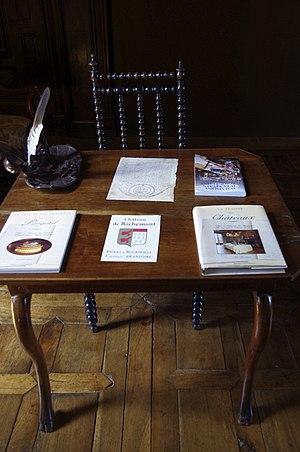
Château de Richemont, Dordogne, France. Cabinet de travail de Pierre de Bourdeille.
Pierre de Bourdeilles, dit Brantôme, abbé commendataire de l'abbaye de Brantôme et seigneur de Saint-Crépin de Richemont, est un militaire et écrivain français, surtout connu pour ses écrits « légers » relatant sa vie de courtisan et de soldat et celle des personnages illustres qu'il a côtoyés. On l'a nommé « le valet de chambre de l'Histoire », à cause des détails intimes qu'il a donnés sur certains de ses personnages.
Le château de Richemont est situé sur les hauteurs de la commune de Saint-Crépin-de-Richemont, dans le département français de la Dordogne. C'est une propriété privée, inscrite depuis 1927 aux monuments historiques, ouverte à la visite, entre la mi-juillet et la fin août.